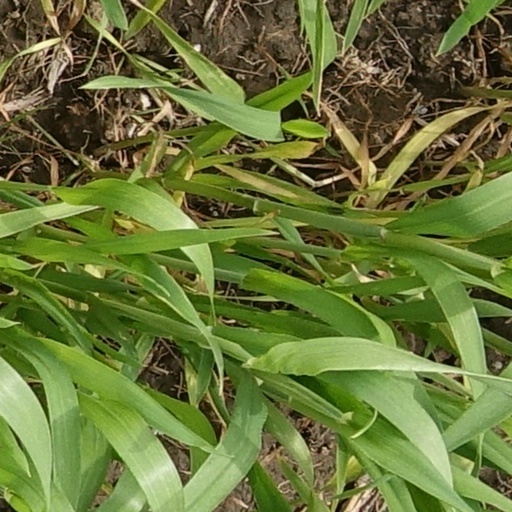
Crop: wheat